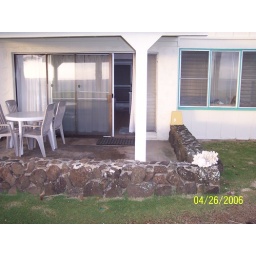
Entered from parking lot on other side and window all around bed to see and hear ocean from.